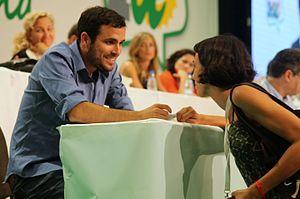
Alberto Carlos Garzón Espinosa, né le 9 octobre 1985 à Logroño, est un économiste et homme politique espagnol membre d'Izquierda Unida.